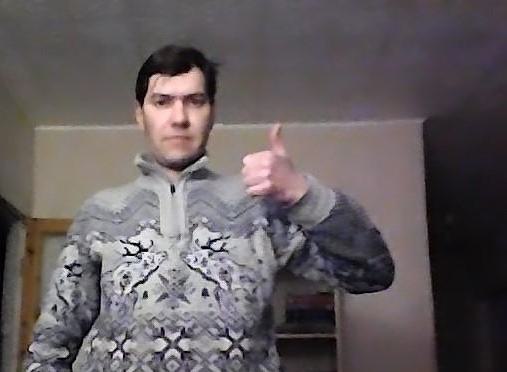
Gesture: like